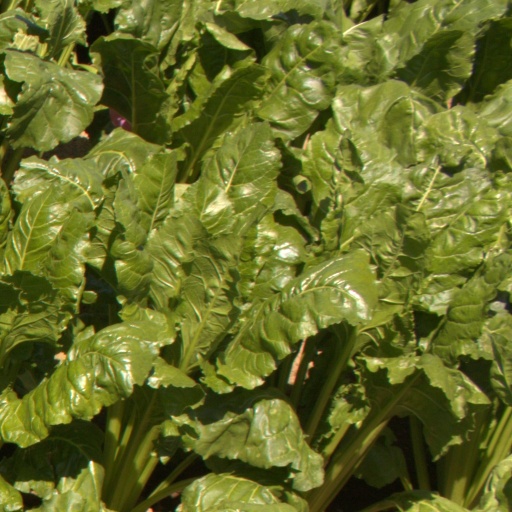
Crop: sugar beet